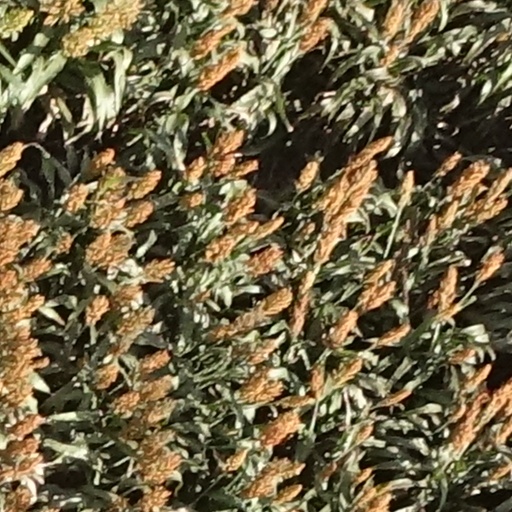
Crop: sorghum